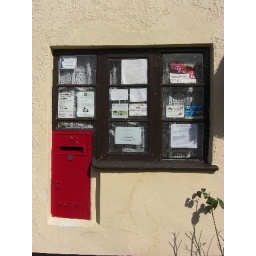
A Ludlow wall box minus enamel plate in the picturesque village of Broadhembury in Devon